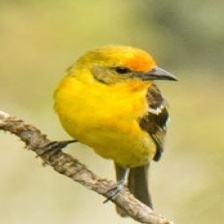
Species: FLAME TANAGER
Scientific name: PIRANGA BIDENTATA